Dia de la Comunitat Valenciana

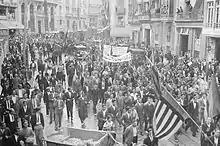
Civic procession in Valencia in the year 1933. In the image, people are wearing Valencian flags and some people wearing banners supporting Valencian nationalism

The celebration was created by James II of Aragon in the XIV century, mainly inside of the city of Valencia. Due its antiquity and popular tradition, the date was considered as the "Valencian National Day" by the Board of Trade Unions and Political Forces of Valencia in 1976, and by the Plenary of members of the parliament of Valencia in 1977. Finally, with the creation of the Valencian Community in 1982, it was made a Public holiday as the "Valencian Community Day" and is celebrated in the entire Valencian Community.